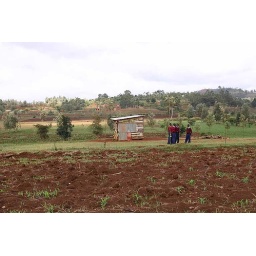
Boys standing by kitchen